Paul McCartney

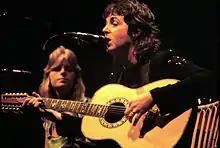
Performing with then wife Linda in 1976

The band gave their final commercial concert at the end of their 1966 US tour. Later that year, McCartney completed his first musical project independent of the group—a film score for the UK production "The Family Way". The score was a collaboration with Martin, who used two McCartney themes to write thirteen variations. The soundtrack failed to chart, but it won McCartney an Ivor Novello Award for Best Instrumental Theme.